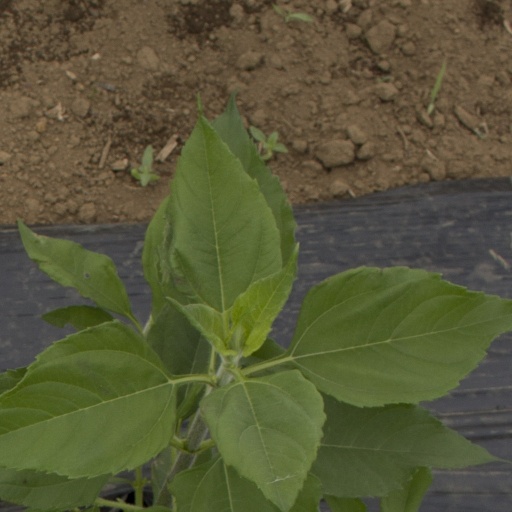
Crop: Jerusalem artichoke